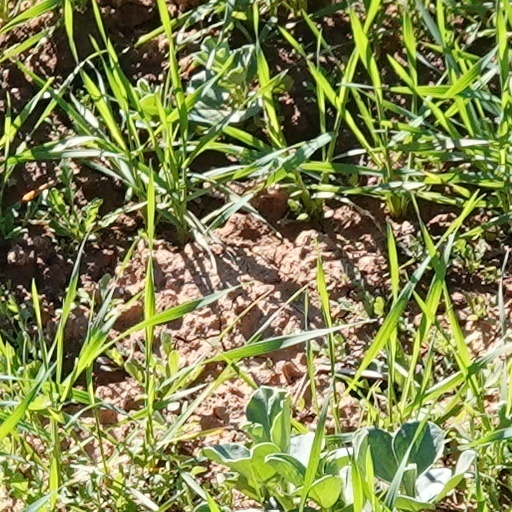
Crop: wheat